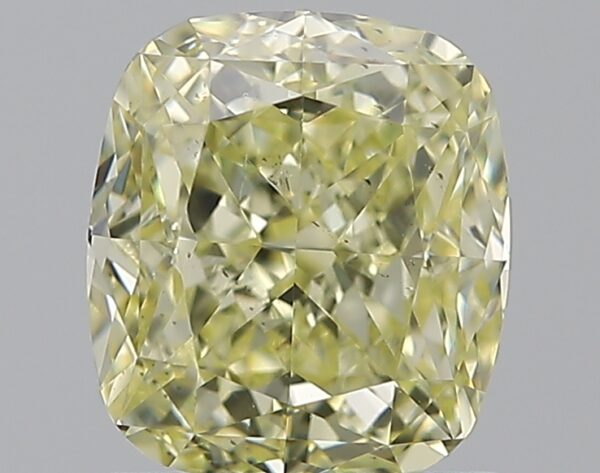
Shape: cushion
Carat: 1.71
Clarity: SI1
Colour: FANCY
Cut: EX
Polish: EX
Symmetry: VG
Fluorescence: N
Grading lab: GIA
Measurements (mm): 6.99 x 6.25 x 4.28